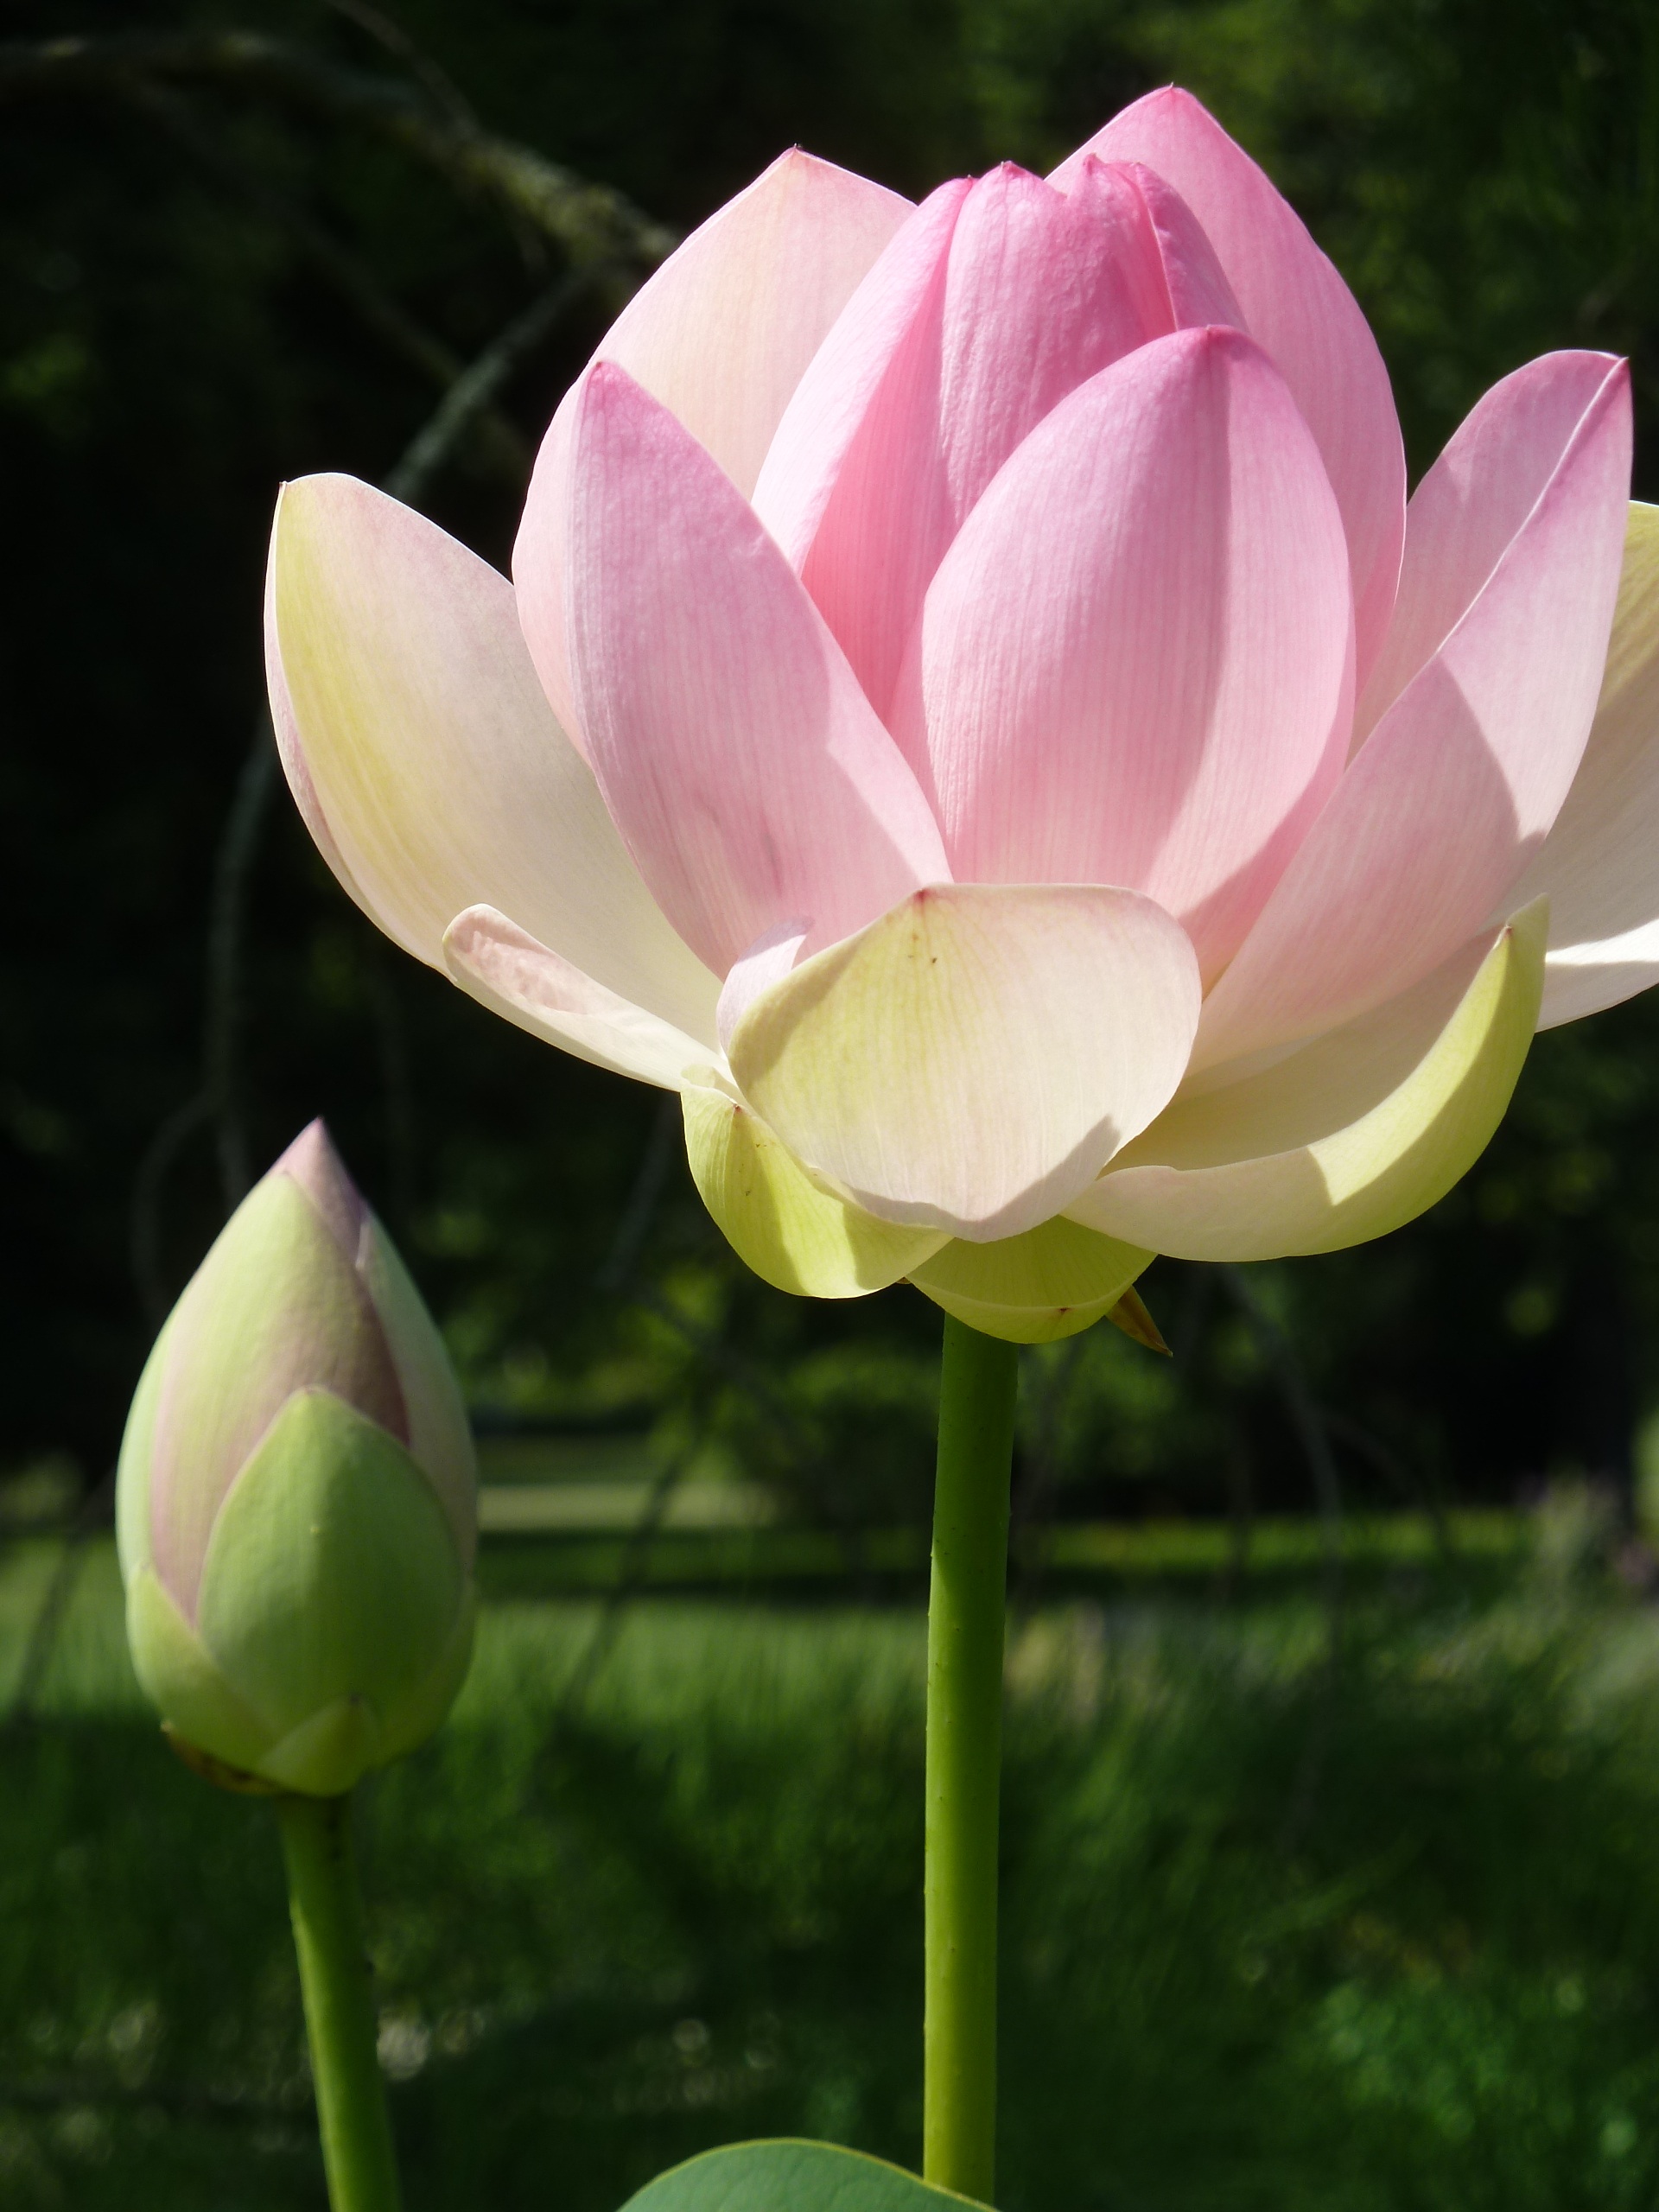
blossom, plant, flower, petal, bloom, summer, botany, pink, sacred lotus, aquatic plant, flora, flowers, lotus, lotus blossom, flowering plant, plant stem, land plant, lotus family, proteales